Maschinenfabrik Esslingen

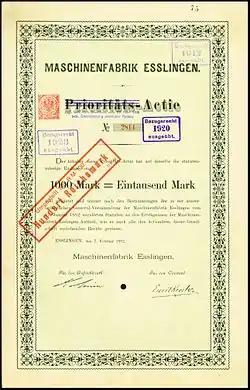
Share of the Maschinenfabrik Esslingen, issued 1882

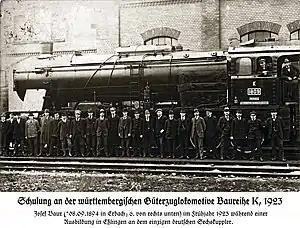
The mighty Württemberg K was one of the most successful locomotives designed and built in Esslingen

It was founded by Emil Kessler on 11 March 1846 in Stuttgart, as a result of an initiative of the Kingdom of Württemberg to create a railway industry that was not dependent on foreign manufacturers. Emil Kessler brought vital experience from his time with the engineering works in Karlsruhe, where he had been a member of the board since 1837 and the sole director since 1842.